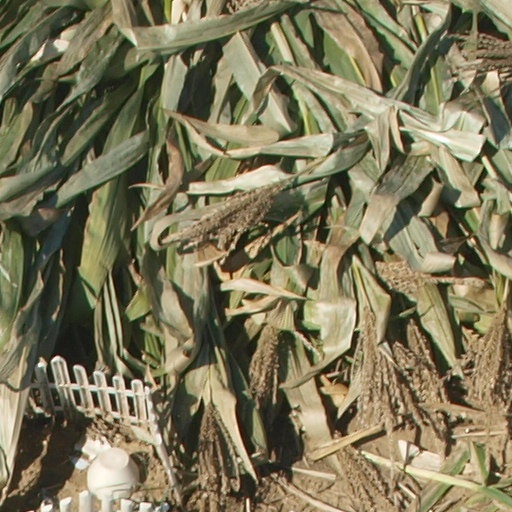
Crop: maize; corn